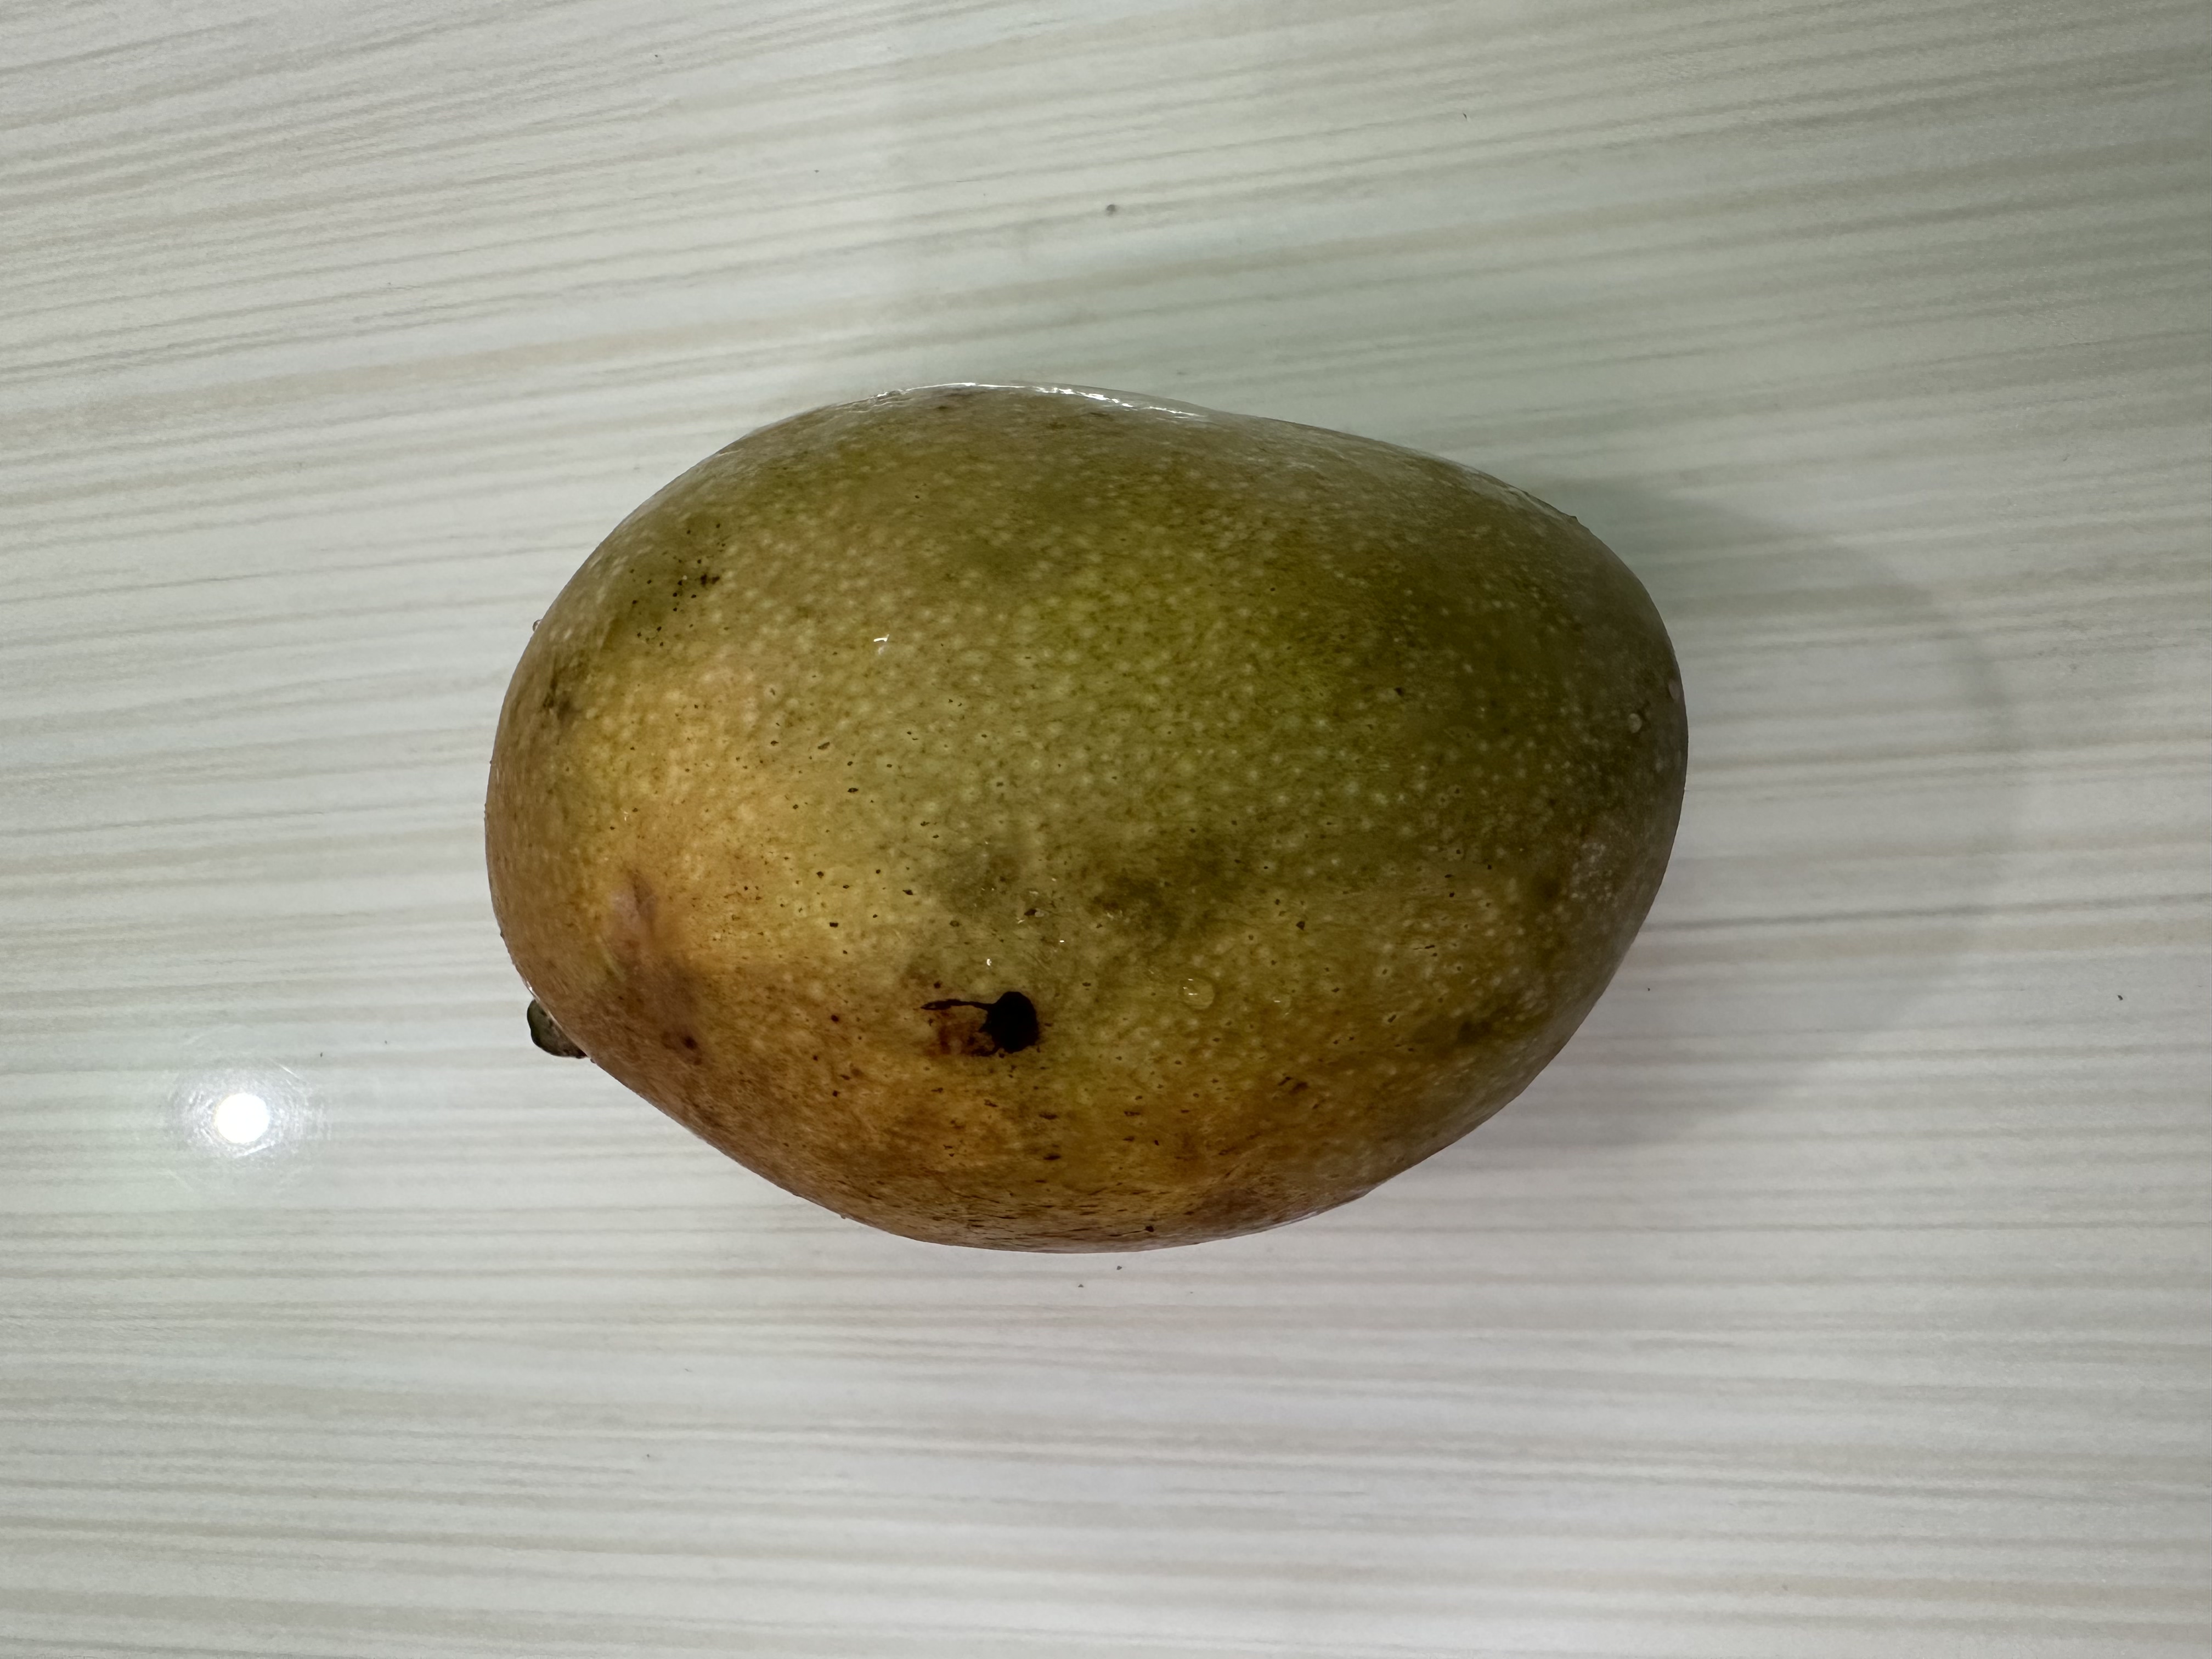
Mango variety: Bari-7